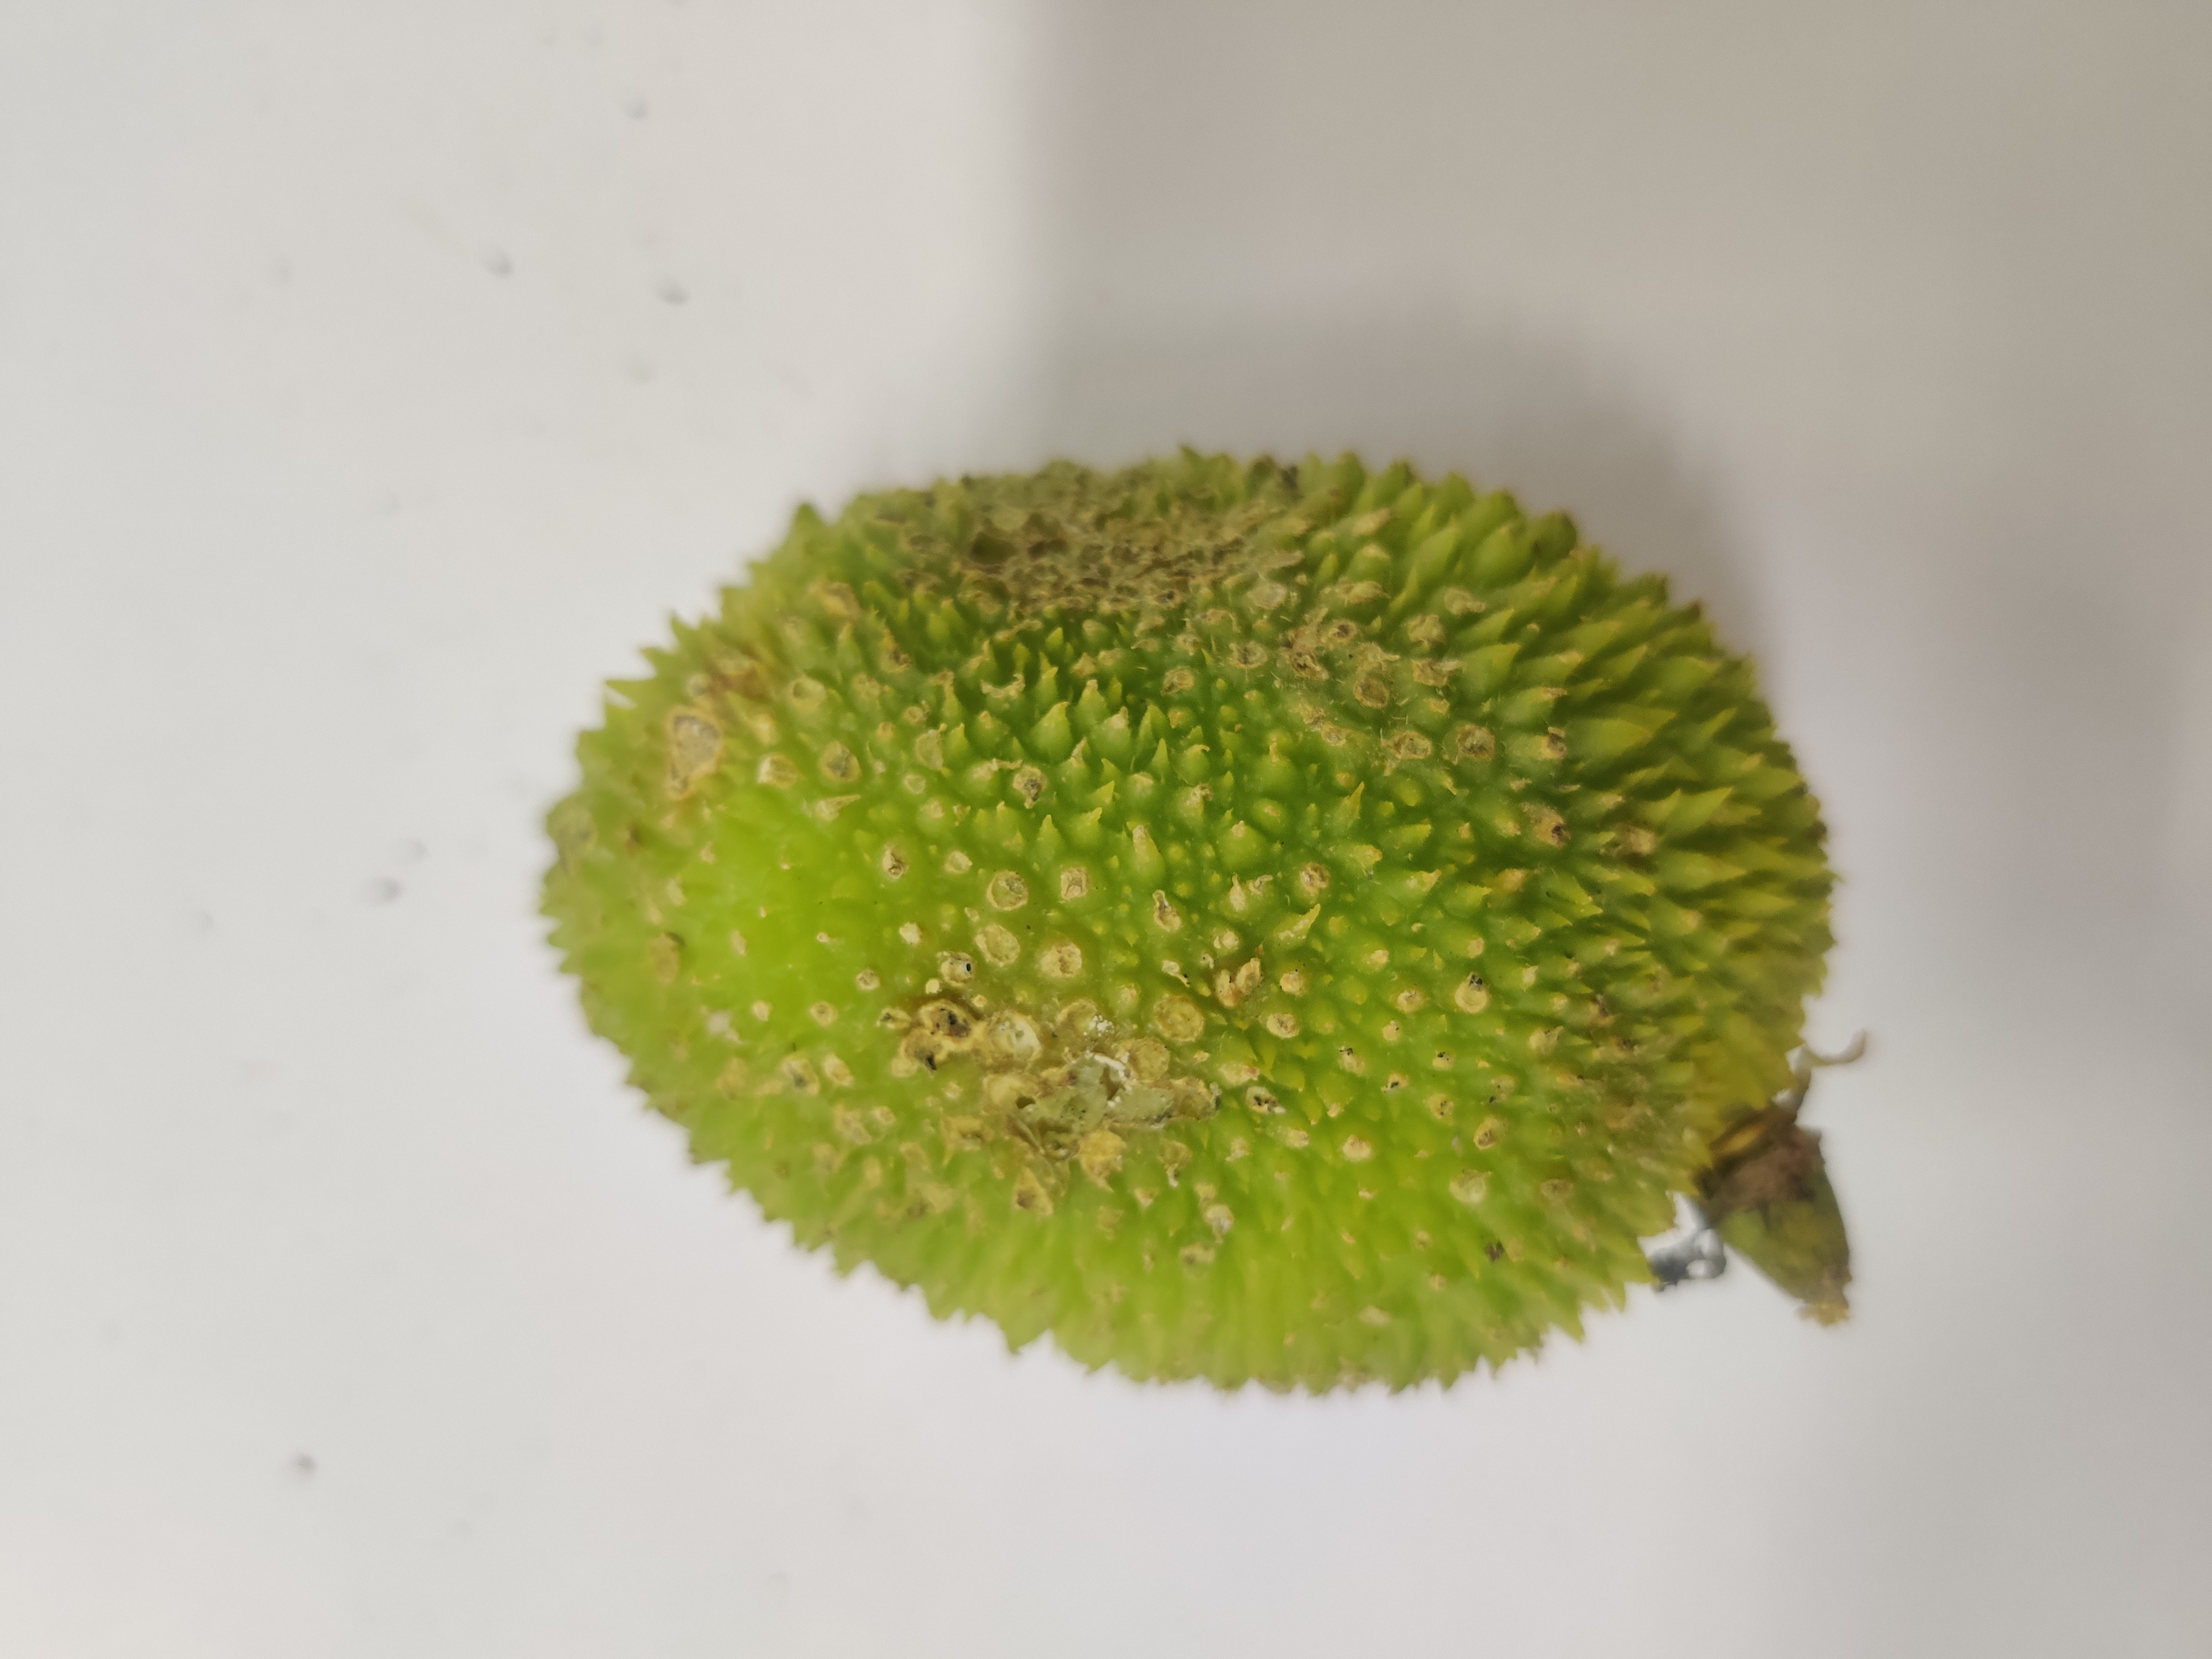
Crop: Spiny Gourd
Condition: Severely Damaged